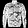
Label: Coat